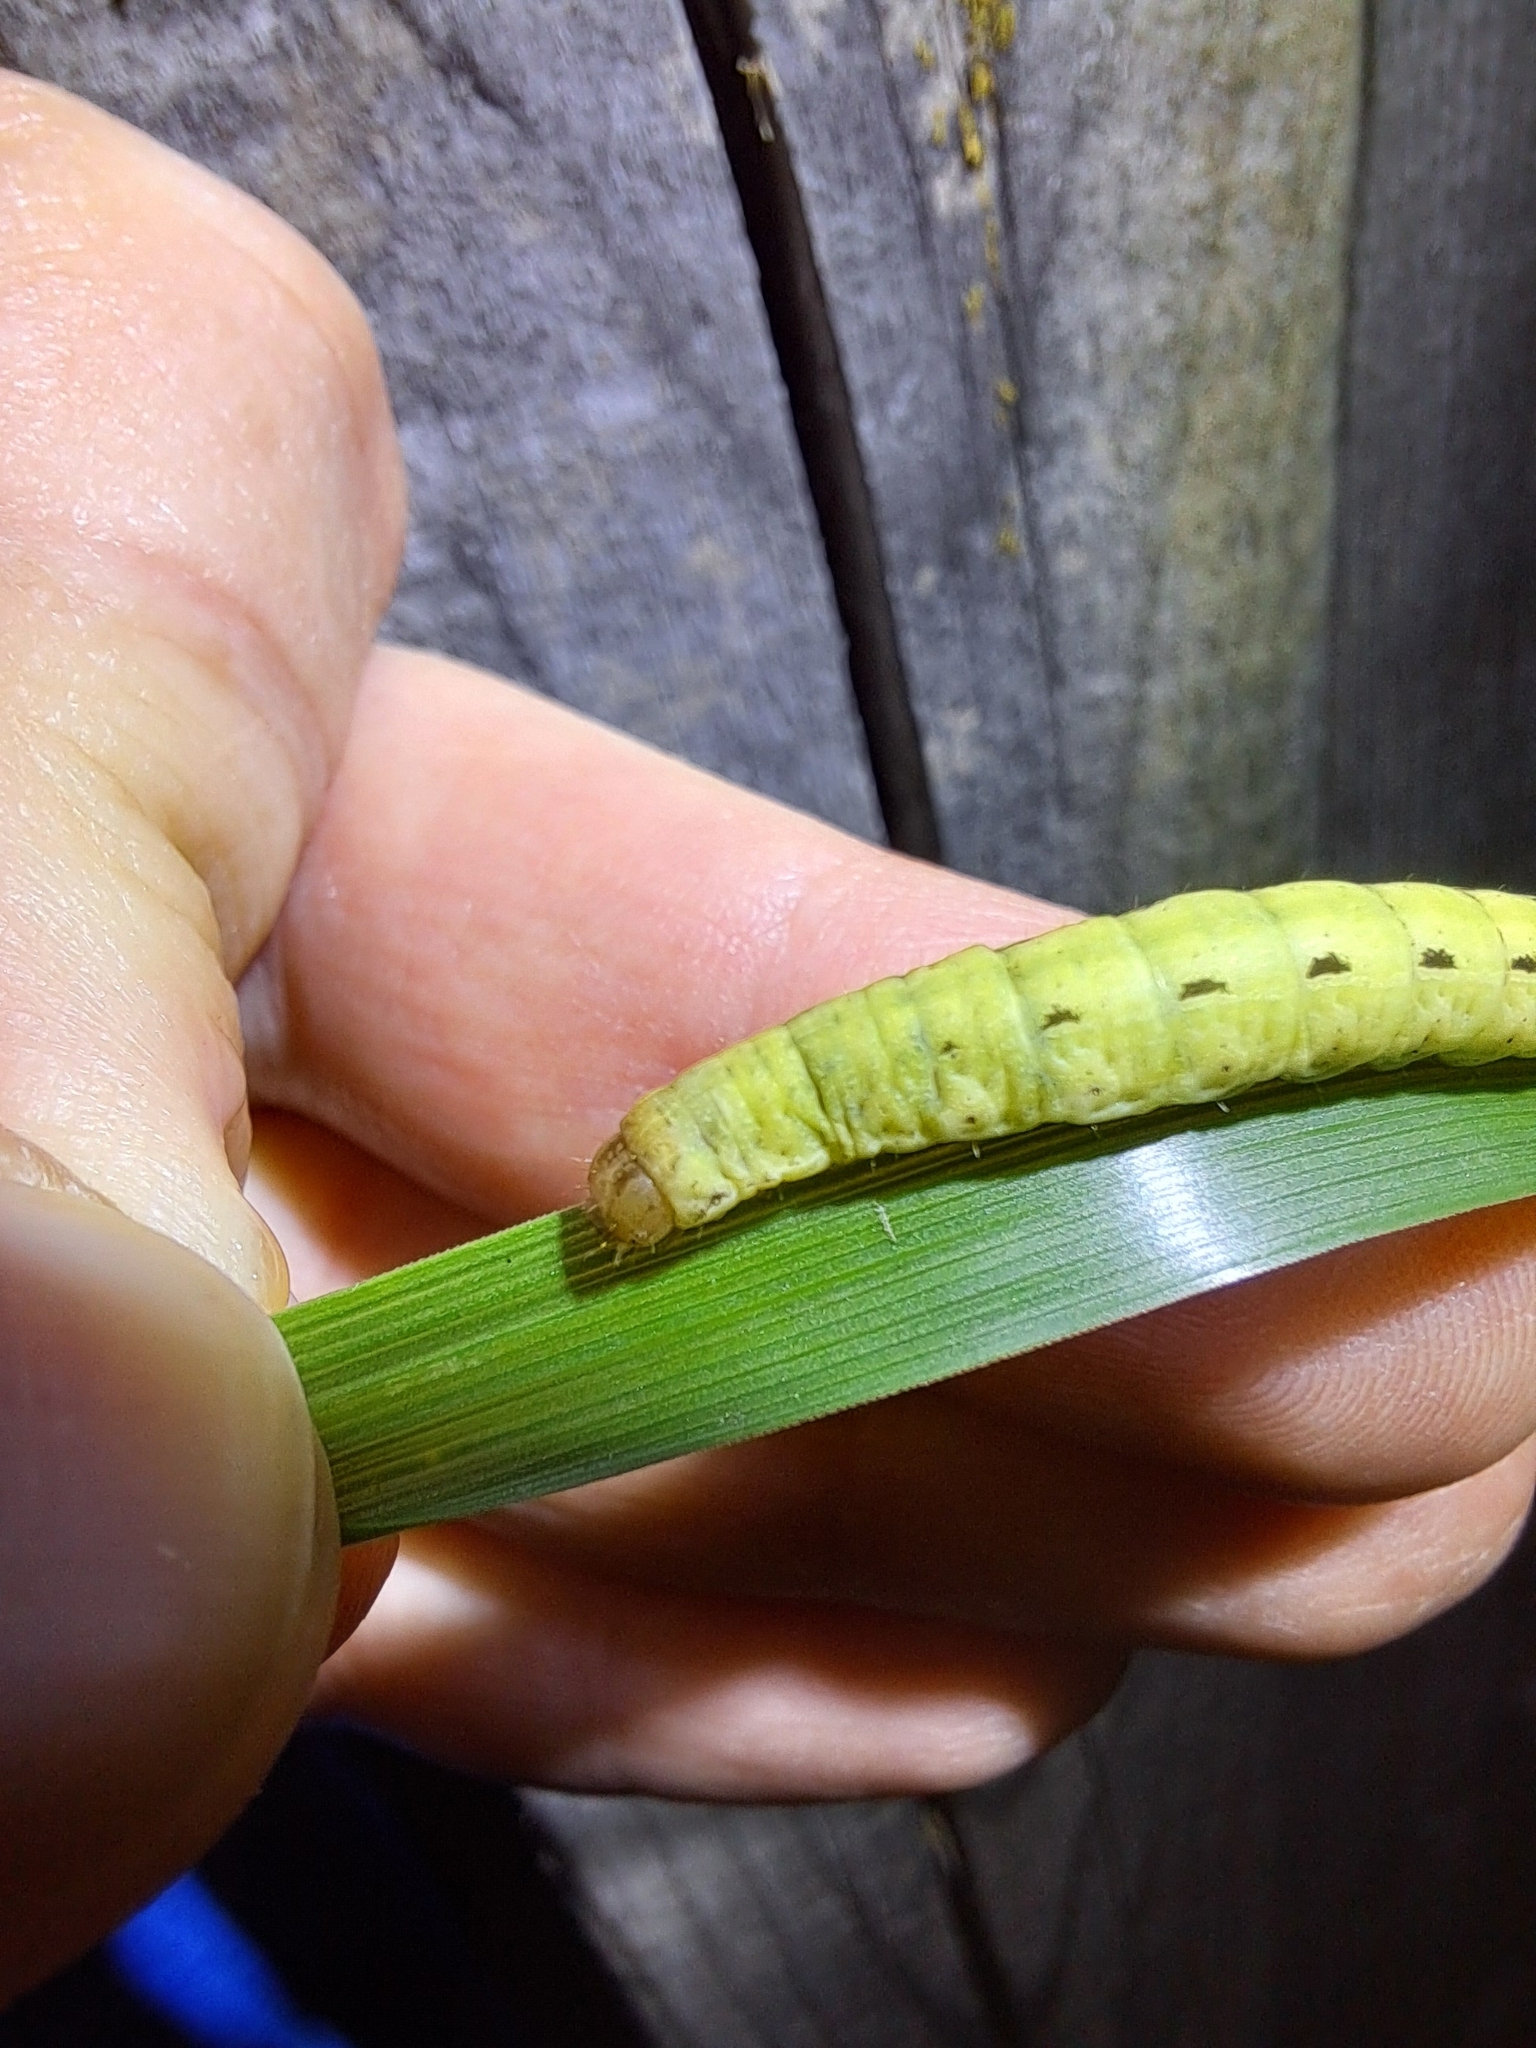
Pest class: cutworms